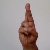
The image shows a hand gesture representing the letter 'R' in Indian Sign Language.